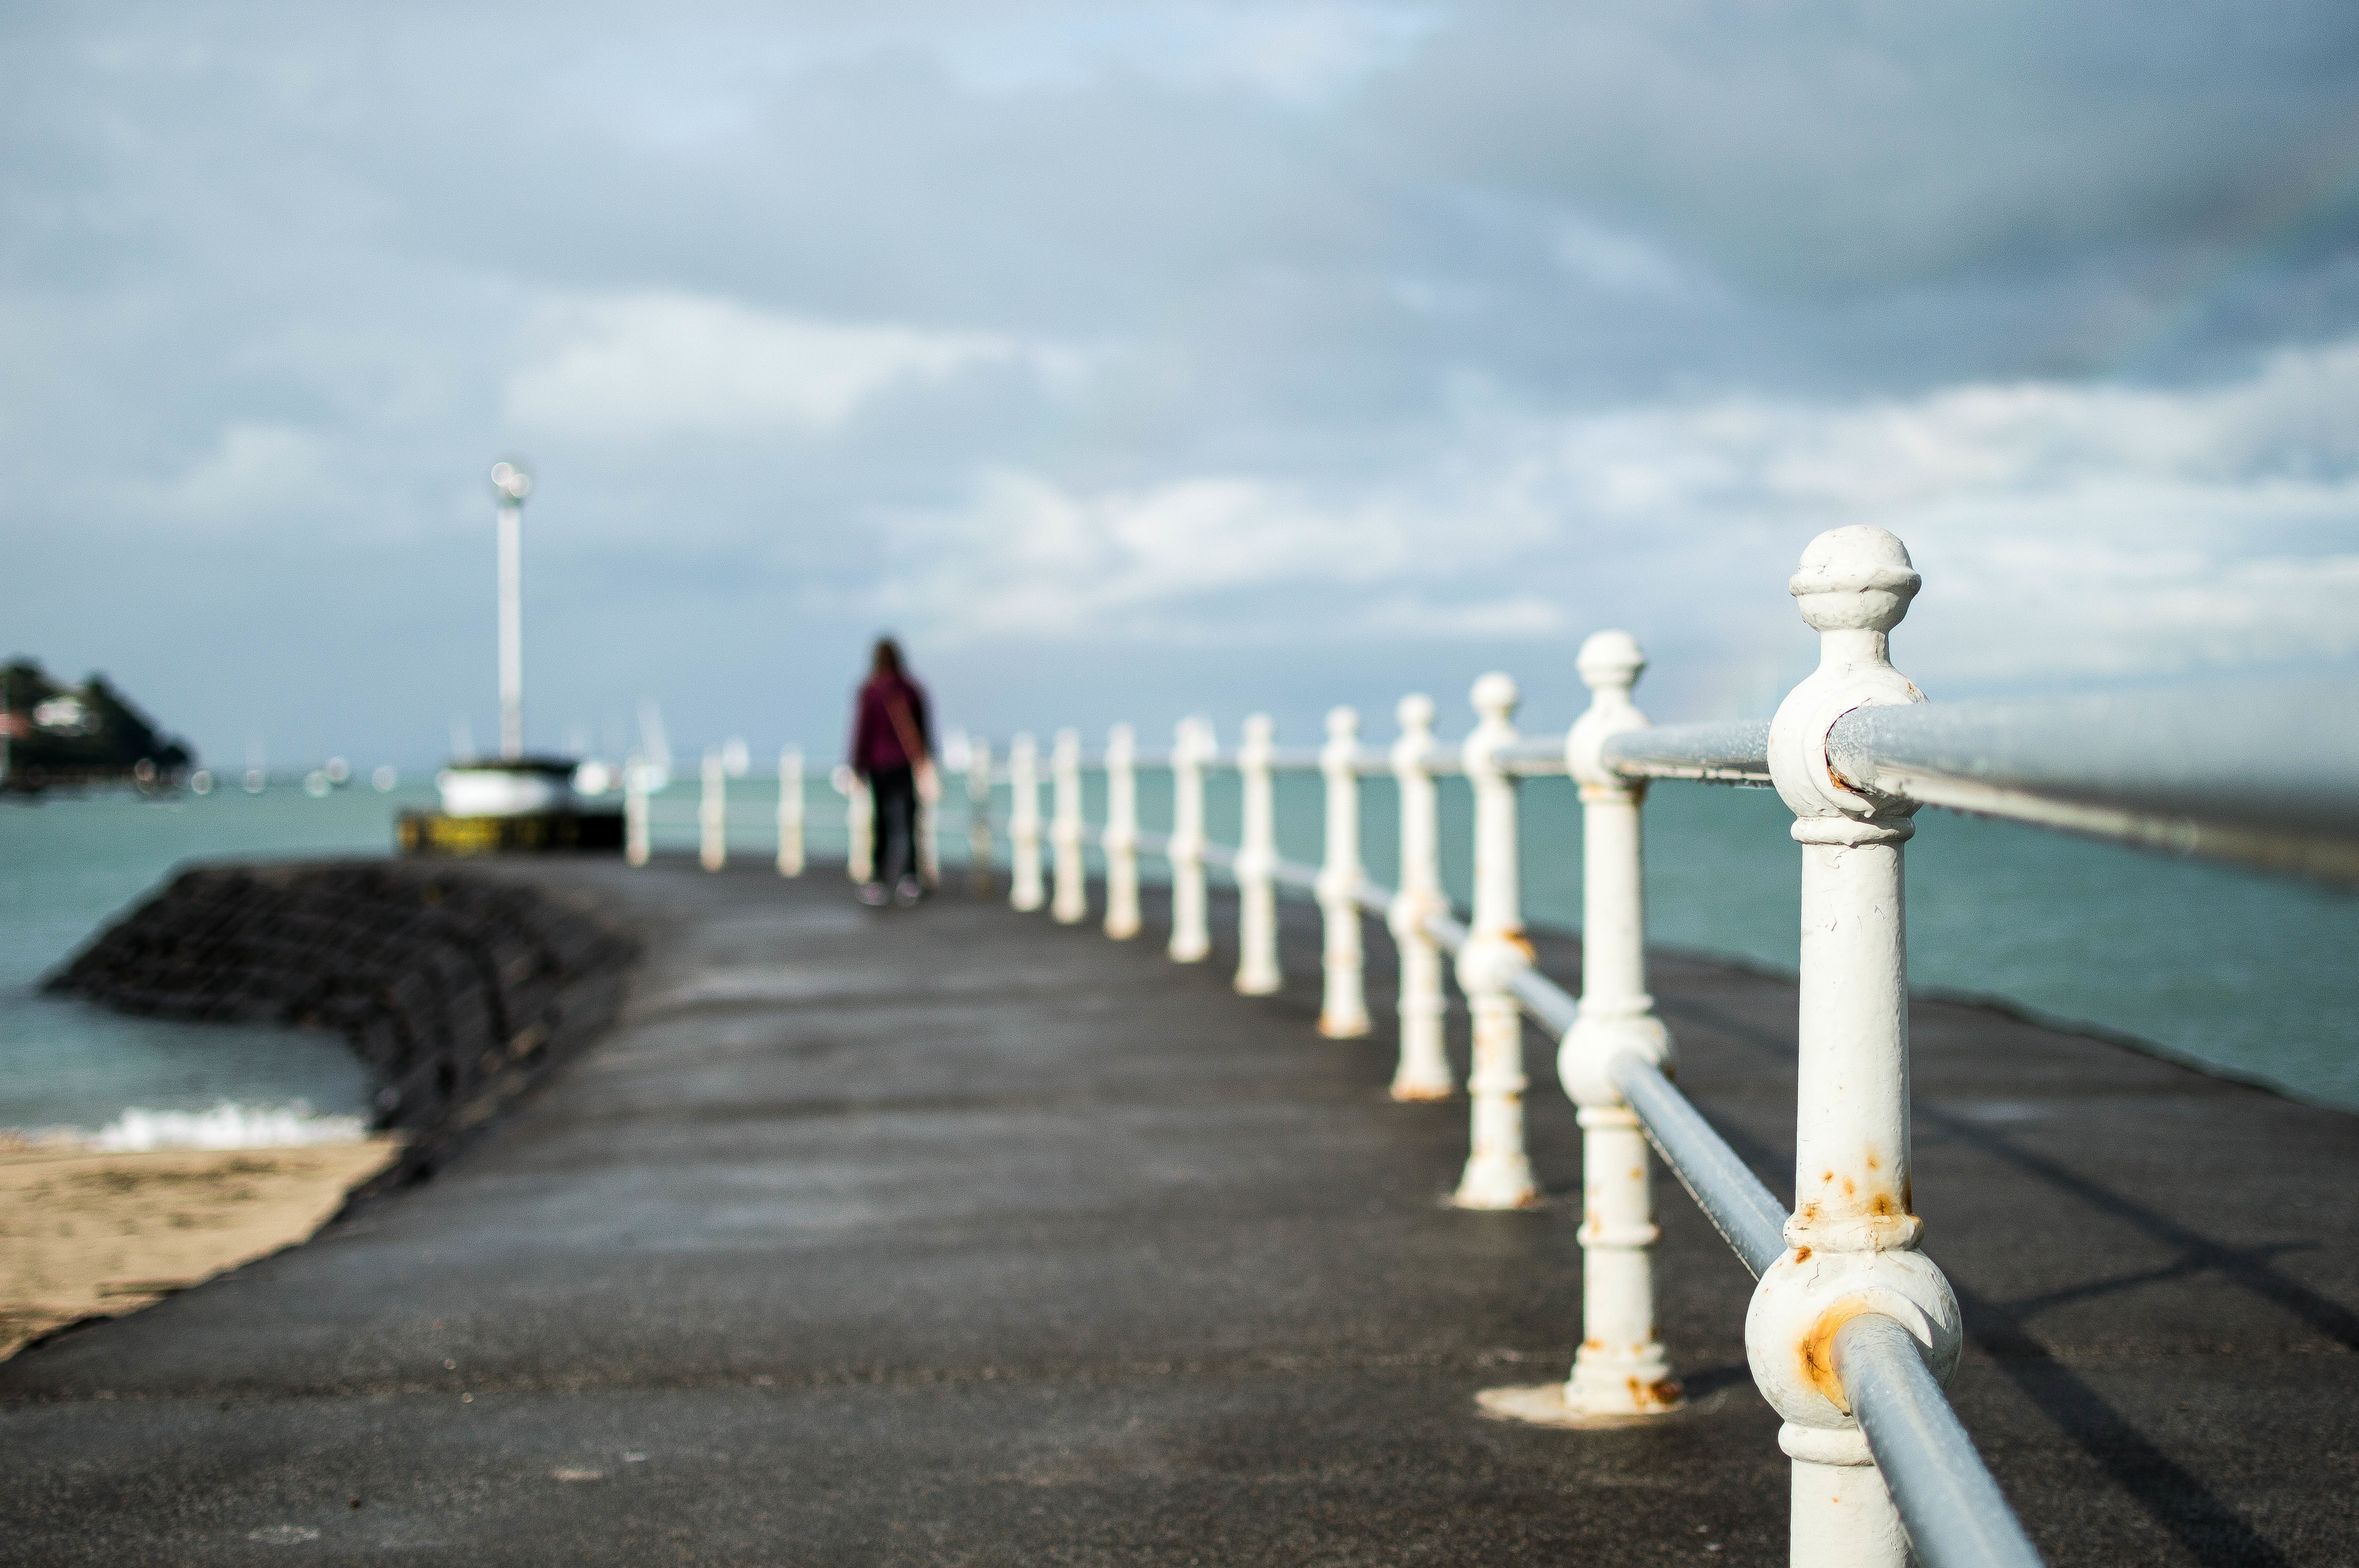
beach, sea, coast, water, ocean, fence, cloud, boardwalk, shore, pier, walkway, vehicle, tower, breakwater